Pacific Mall

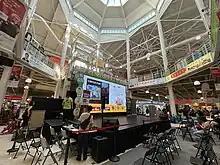
Mall atrium

Planning for Pacific Mall began in the late 1980s amid the formation of Chinese immigrant communities in suburban Toronto and a flourishing of ethnic malls in Markham, Richmond Hill, and Scarborough. The mall was planned and constructed amid the so-called "Hong Kong Tide" of the 1980s and 1990s, which saw an increase in immigration to Canada by highly educated, skilled migrants from Hong Kong who were frequently wealthy entrepreneurs and investors. This immigration was influenced by a range of factors, notably the handover of Hong Kong, and new Canadian open-door immigration policies that recruited based on merit rather than national origin. The passage of the Investment Canada Act, which sought to direct business migrants and foreign capital into Canada, is also noted as a factor. Of additional note is the implementation of the Canadian Immigrant Investor Program (CANIIP), which granted landed immigrant status to individuals with least CAD$500,000 in wealth who agreed to invest $250,000 in Canadian business ventures. As a result of this immigration, Markham's ethnic Chinese population rose 15 percent in 1995, resulting in nearly 30 percent of Markham's population being of Chinese origin; by 1999, there would be a total of 58 Asian shopping malls in Markham, Richmond Hill, and Scarborough.